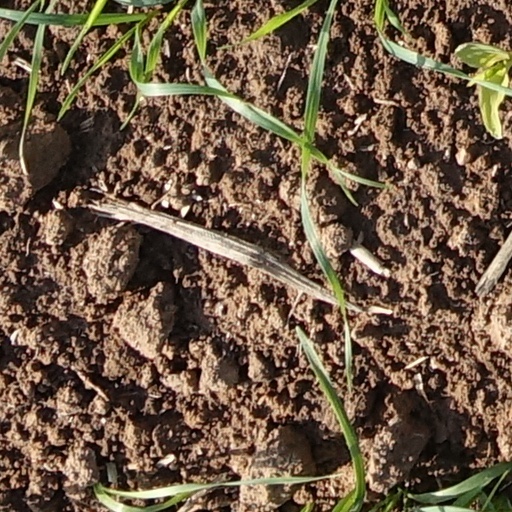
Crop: wheat